Scilla siberica

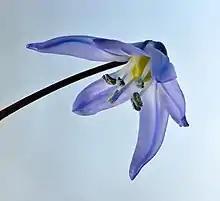
Flower

Growing to tall by wide, it is a bulbous perennial, with two to four strap-shaped leaves appearing in early spring, at the same time as the nodding, blue, bell-shaped flowers.